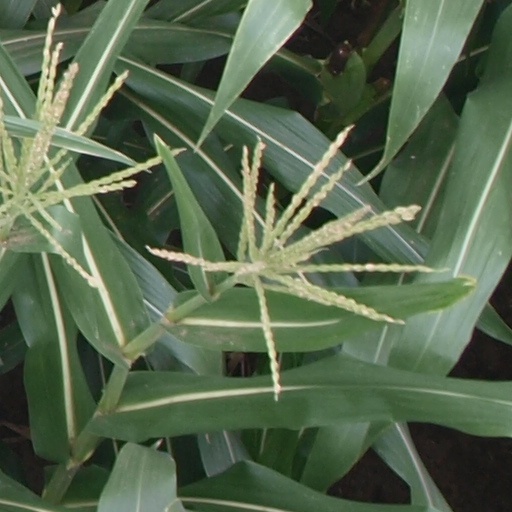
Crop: maize; corn